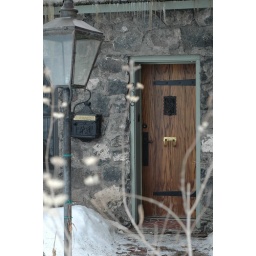
old carriage house on 6th street in idaho falls, id.